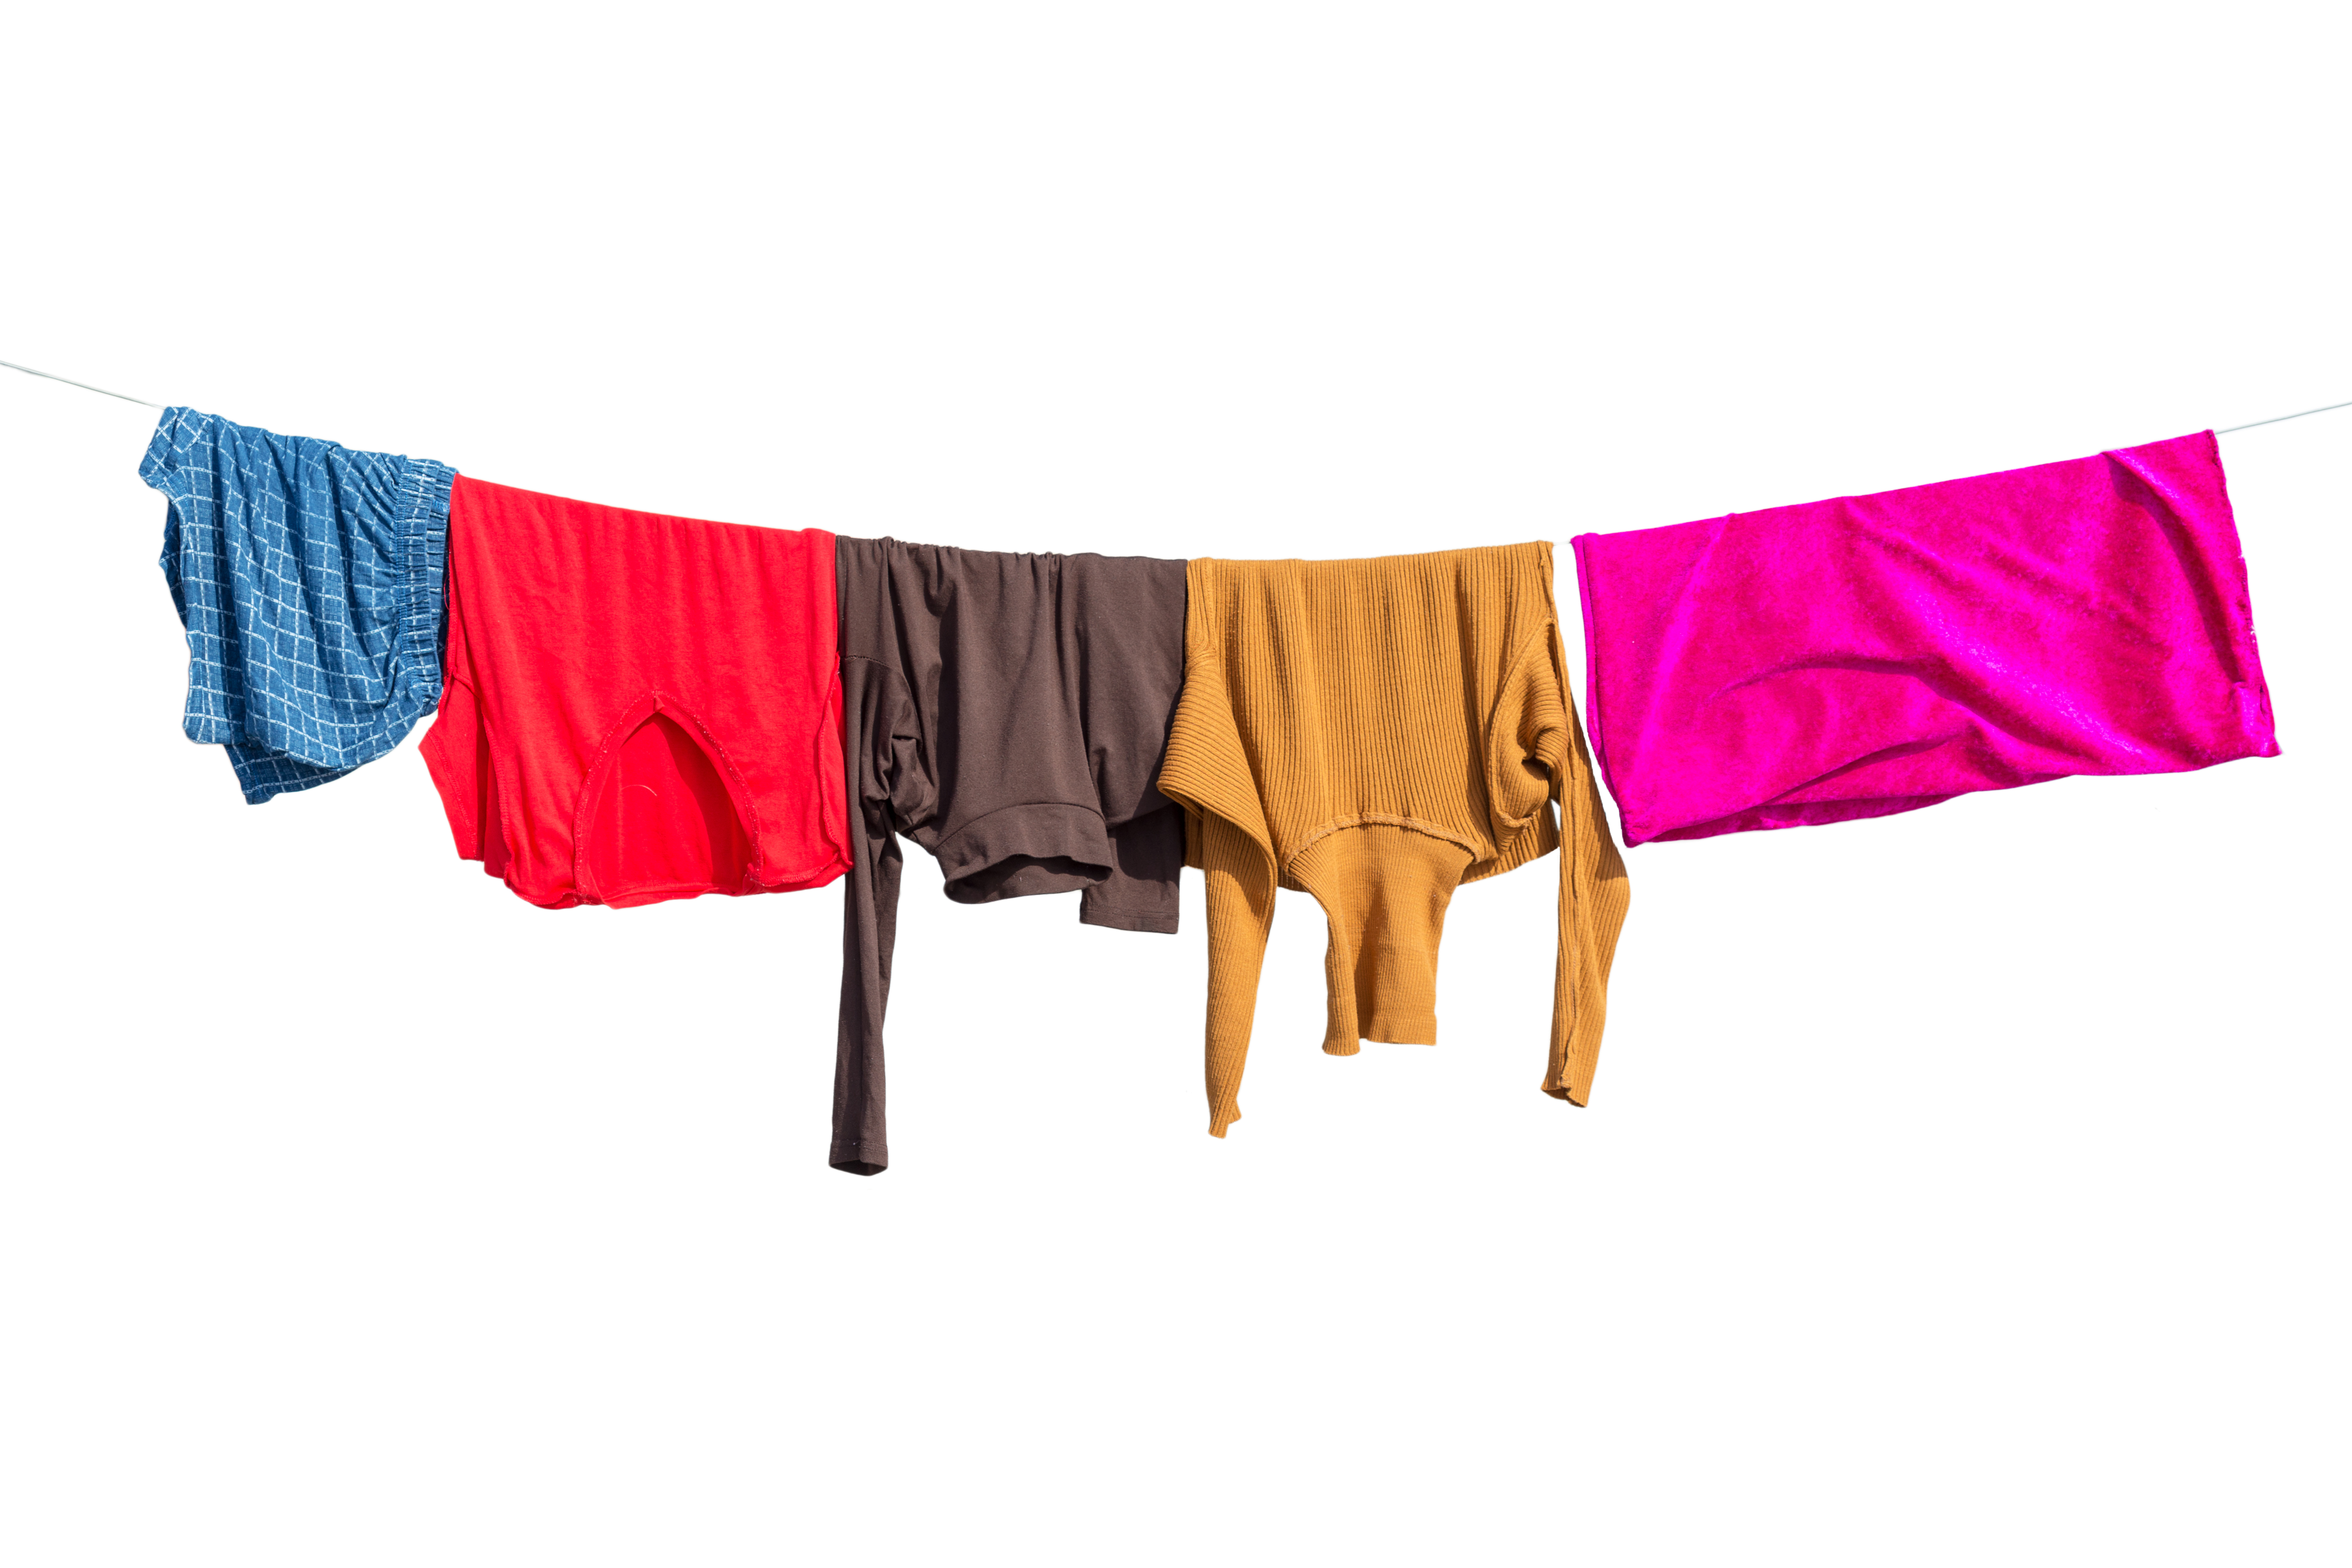
washing, things, clean, background, rope, laundry, white, clothespin, clothesline, clothes, dry, hanging, coat rack, bright, line, housework, after, clothing, briefs, pink, undergarment, textile, magenta, swimwear, linens, shorts